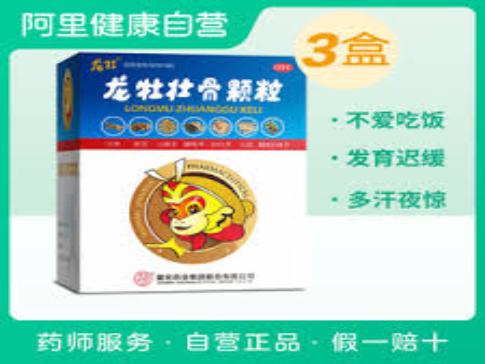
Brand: longmu-1
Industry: Medical